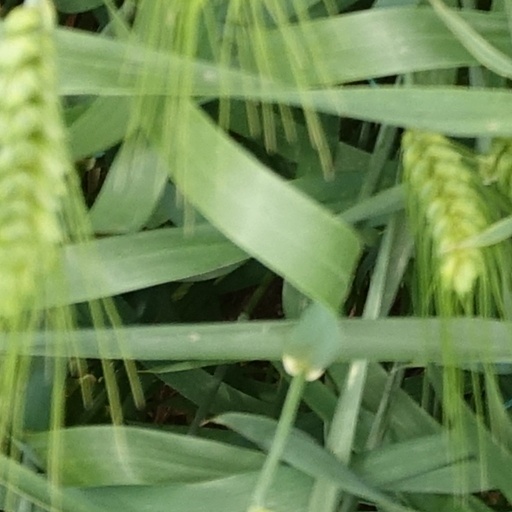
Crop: wheat